2018 Russian pension protests

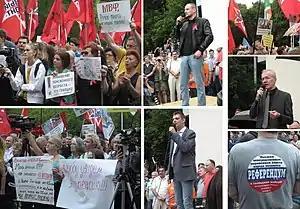
Action against the planned pension reform in Hyde-Park Moscow on 18 July

The 2018 Russian pension protests were a series of country-wide protests and demonstrations in Russia demanding abandoning of the retirement age hike.